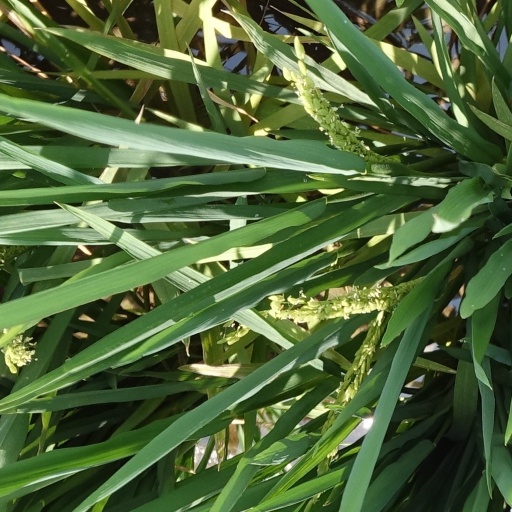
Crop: rice